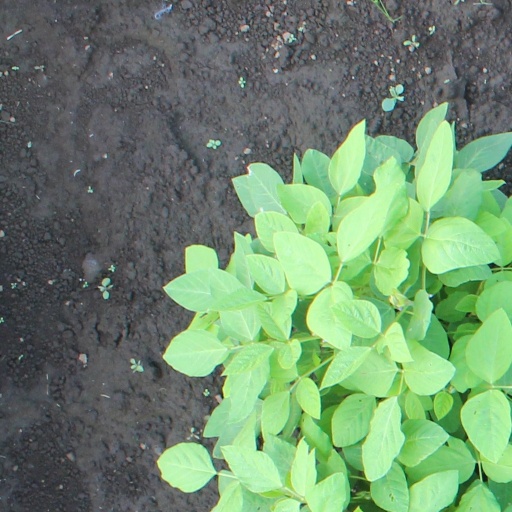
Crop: soybean